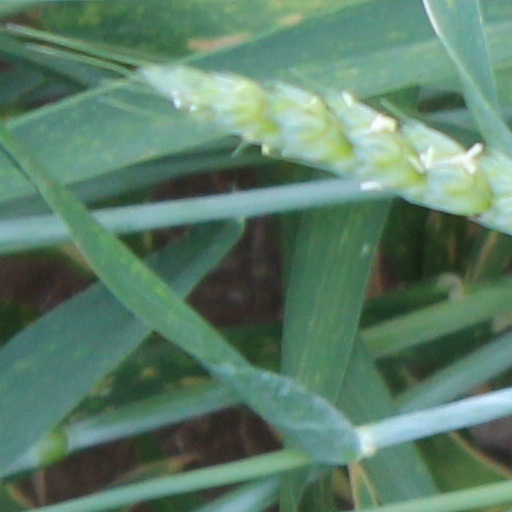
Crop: wheat